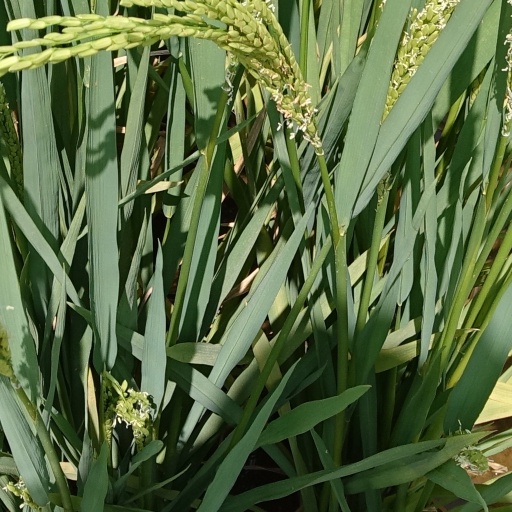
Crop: rice